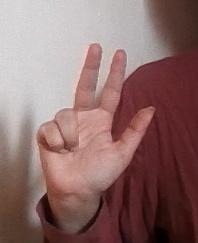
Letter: al